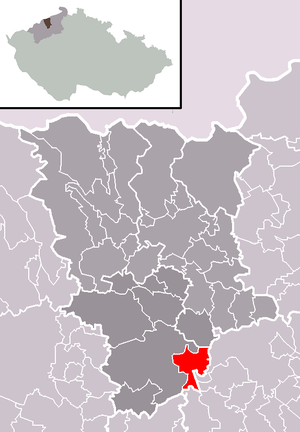
Lukov est une commune du district de Teplice, dans la région d'Ústí nad Labem, en Tchéquie. Sa population s'élevait à 122 habitants en 2018.